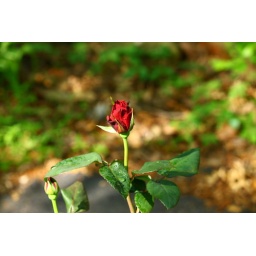
The deep red and black blooms of my Inkspot tea rose in the sun today.